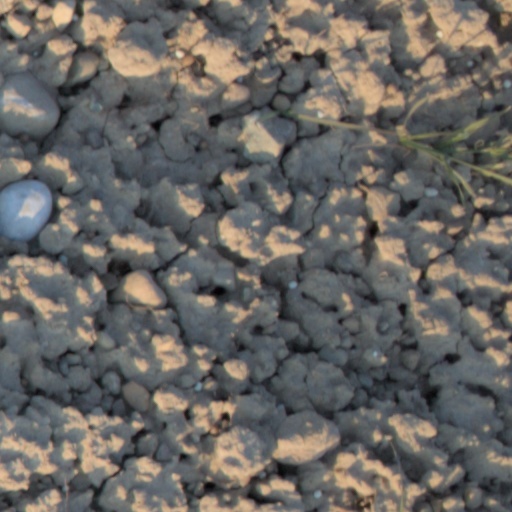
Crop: wheat